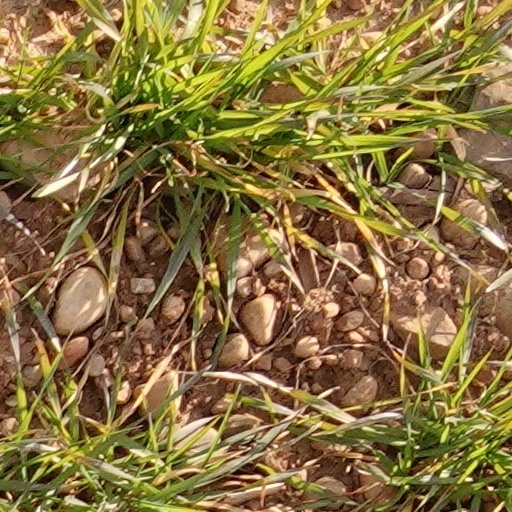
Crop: wheat